Yerevan

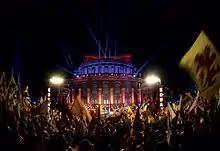
KOHAR performing at the Freedom Square in 2011

Yerevan is a densely built city but still offers several public parks throughout its districts, graced with mid-sized green gardens. The public park of Erebuni District along with its artificial lake is the oldest garden in the city. Occupying an area of 17 hectares, the origins of the park and the artificial lake date back to the period of king Argishti I of Urartu during the 8th century BCE. In 2011, the garden was entirely remodelled and named as Lyon Park, to become a symbol of the partnership between the cities of Lyon and Yerevan.